Daily Collegian

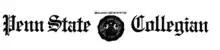
A logo for the "State Collegian", a student publication at Penn State University

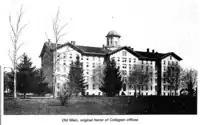
An undated photograph of the original version of Old Main at Penn State

In 1911, the "State Collegian" made the decision to change its masthead and publication name to "Penn State Collegian" to be more definite and expressive of its location and mission to report on the university and student issues.